İlkay Durmuş

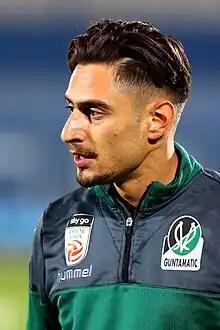
Durmuş for Wacker Innsbruck in 2018

İlkay Durmuş (born 1 May 1994) is a professional footballer who plays as a winger or full-back for I liga club Polonia Warsaw. Born in Germany, he represented his country of birth and Turkey as a youth international.